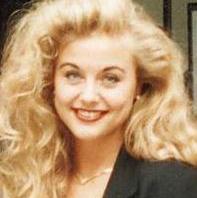
Age: 21